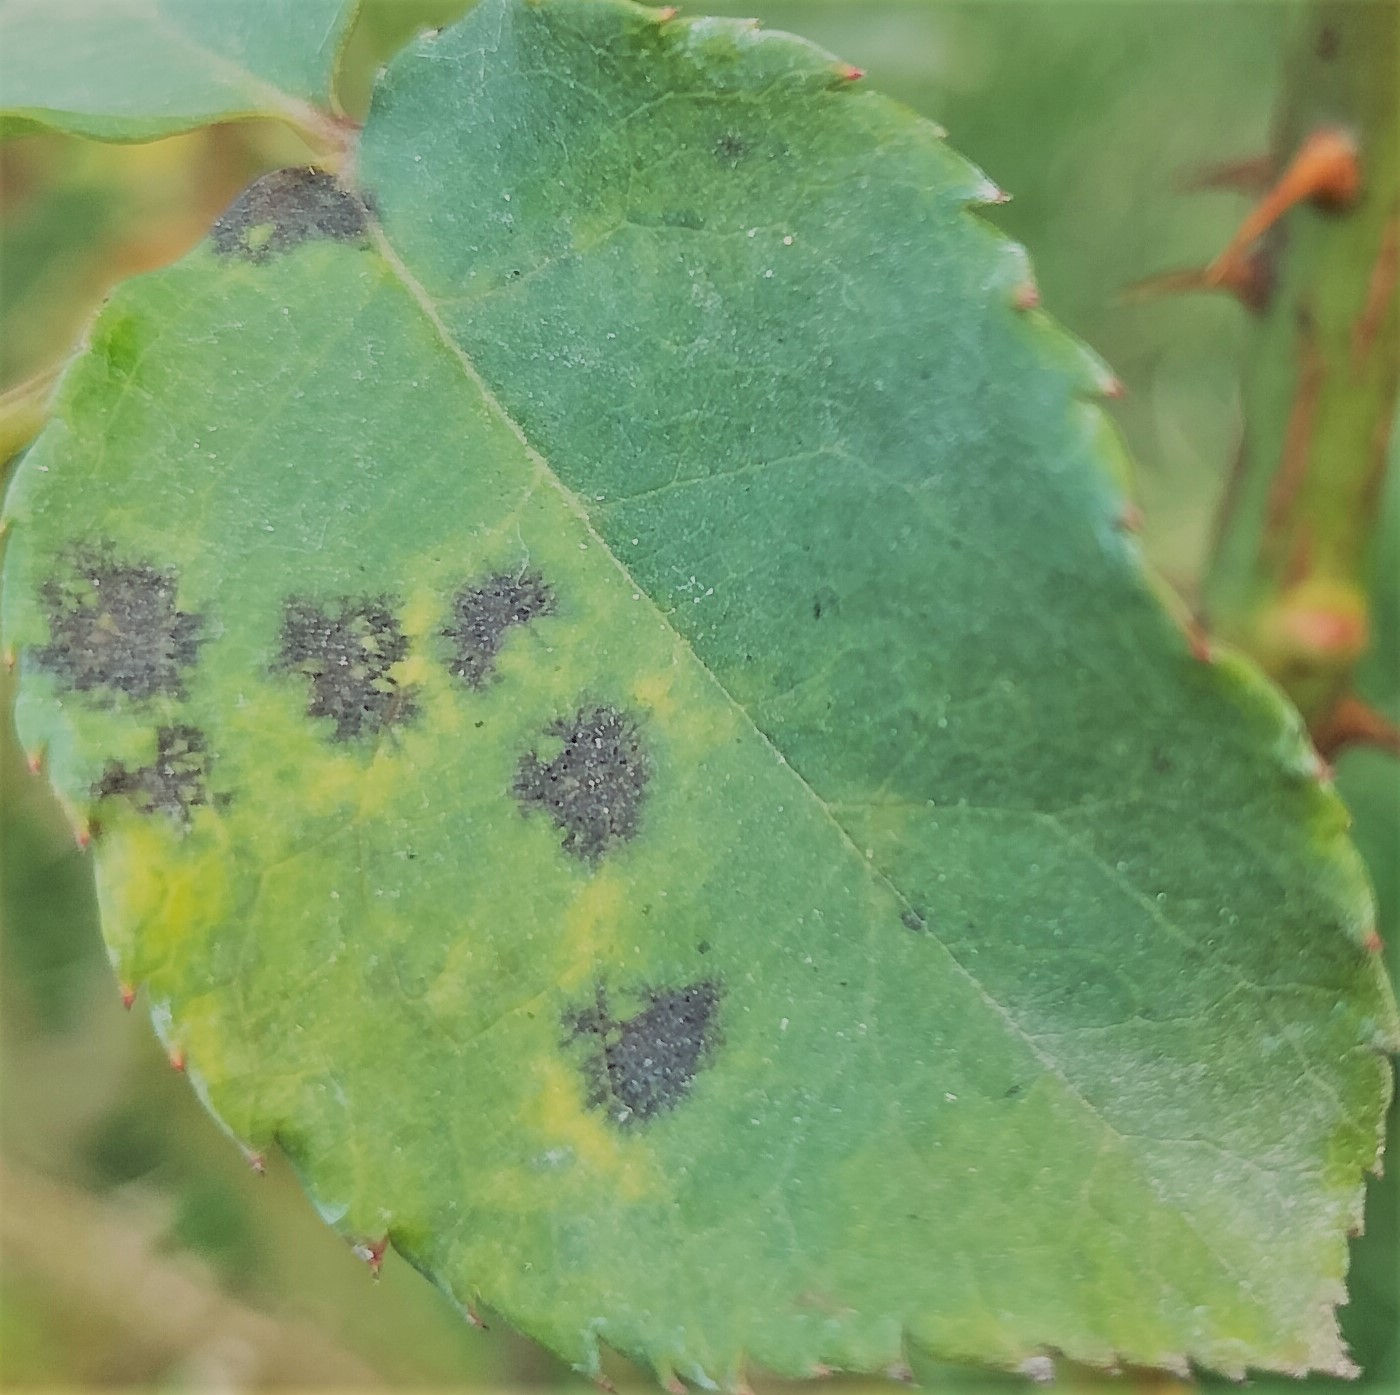
Label: Black Spot